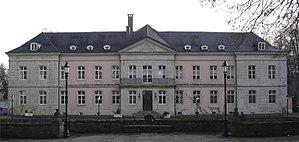
La maison de repos de Differdange (Luxembourg), une ancienne abbaye Lëtzebuergesch: Déifferdenger Pflegeheim an fréier Abtei
Differdange est une ville du sud-ouest du Grand-Duché de Luxembourg et le chef-lieu de la commune portant le même nom. Située dans le canton d'Esch-sur-Alzette, elle compte environ 24 300 habitants, ce qui en fait la 3ᵉ ville du Luxembourg.